Jenny Gilbertson

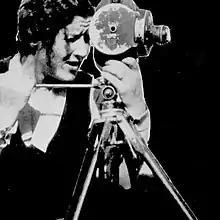
c.1932

Jenny Gilbertson (born Jenny Brown; 28 October 1902 – 8 January 1990) was a Scottish documentary and educational filmmaker.